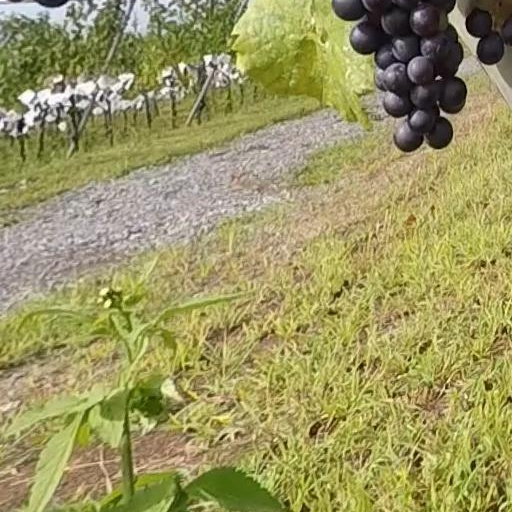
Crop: grape